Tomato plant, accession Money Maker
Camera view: horizontal (90 deg, fisheye); turntable rotation: 330 degrees
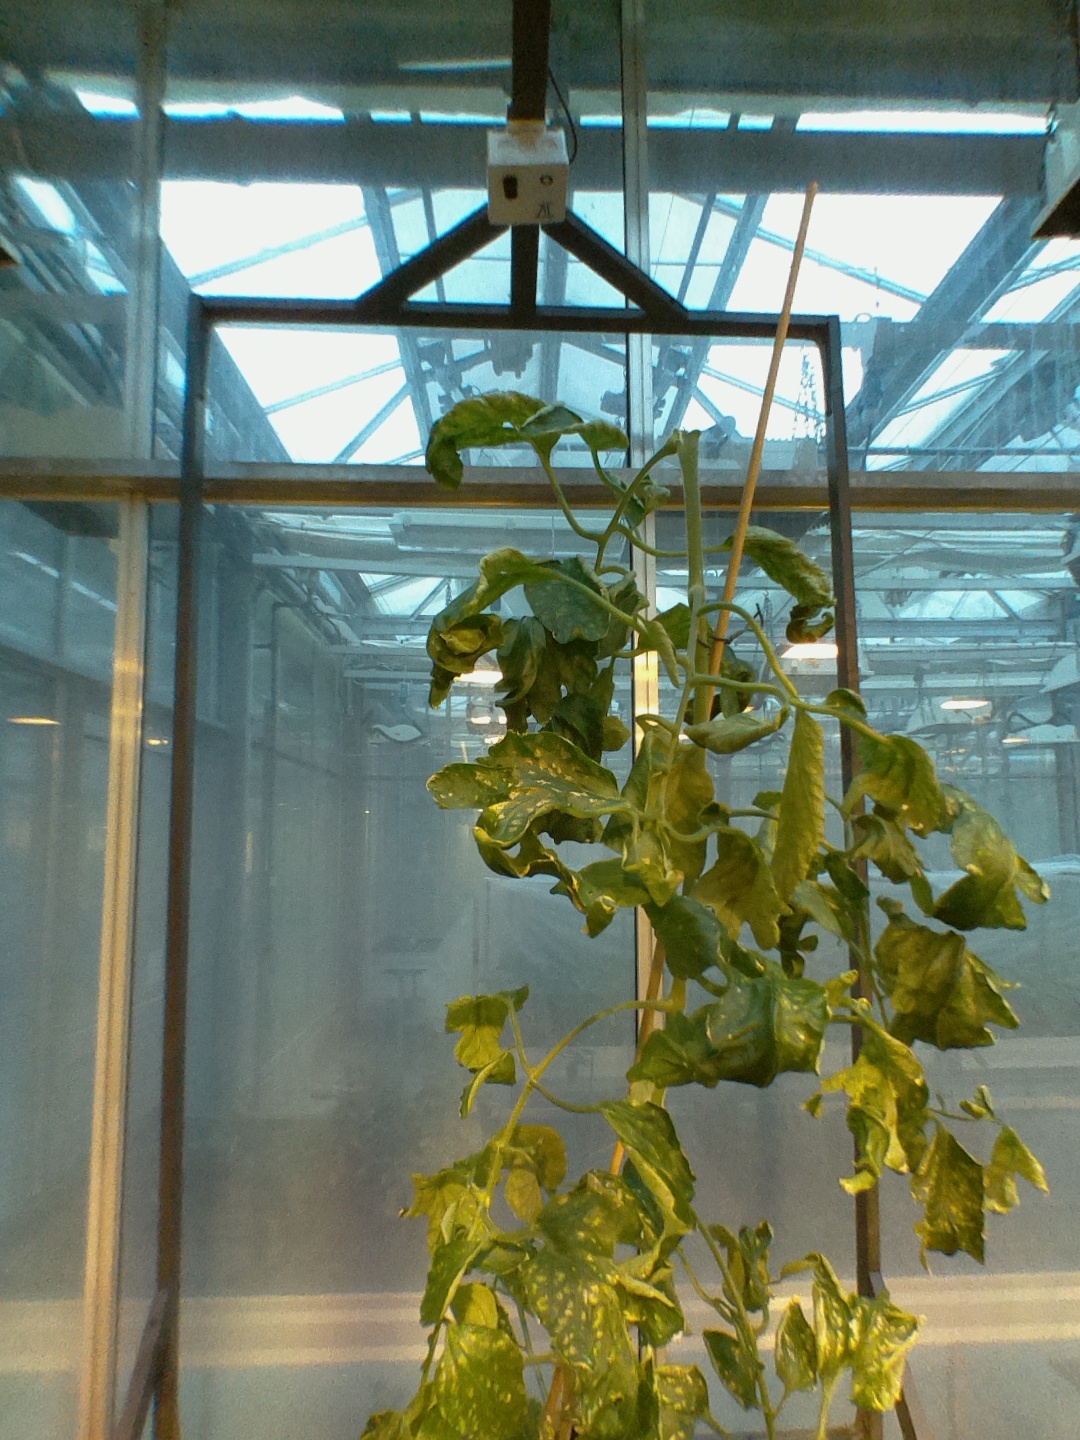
BBCH growth stage 52: 2 inflorescences visible